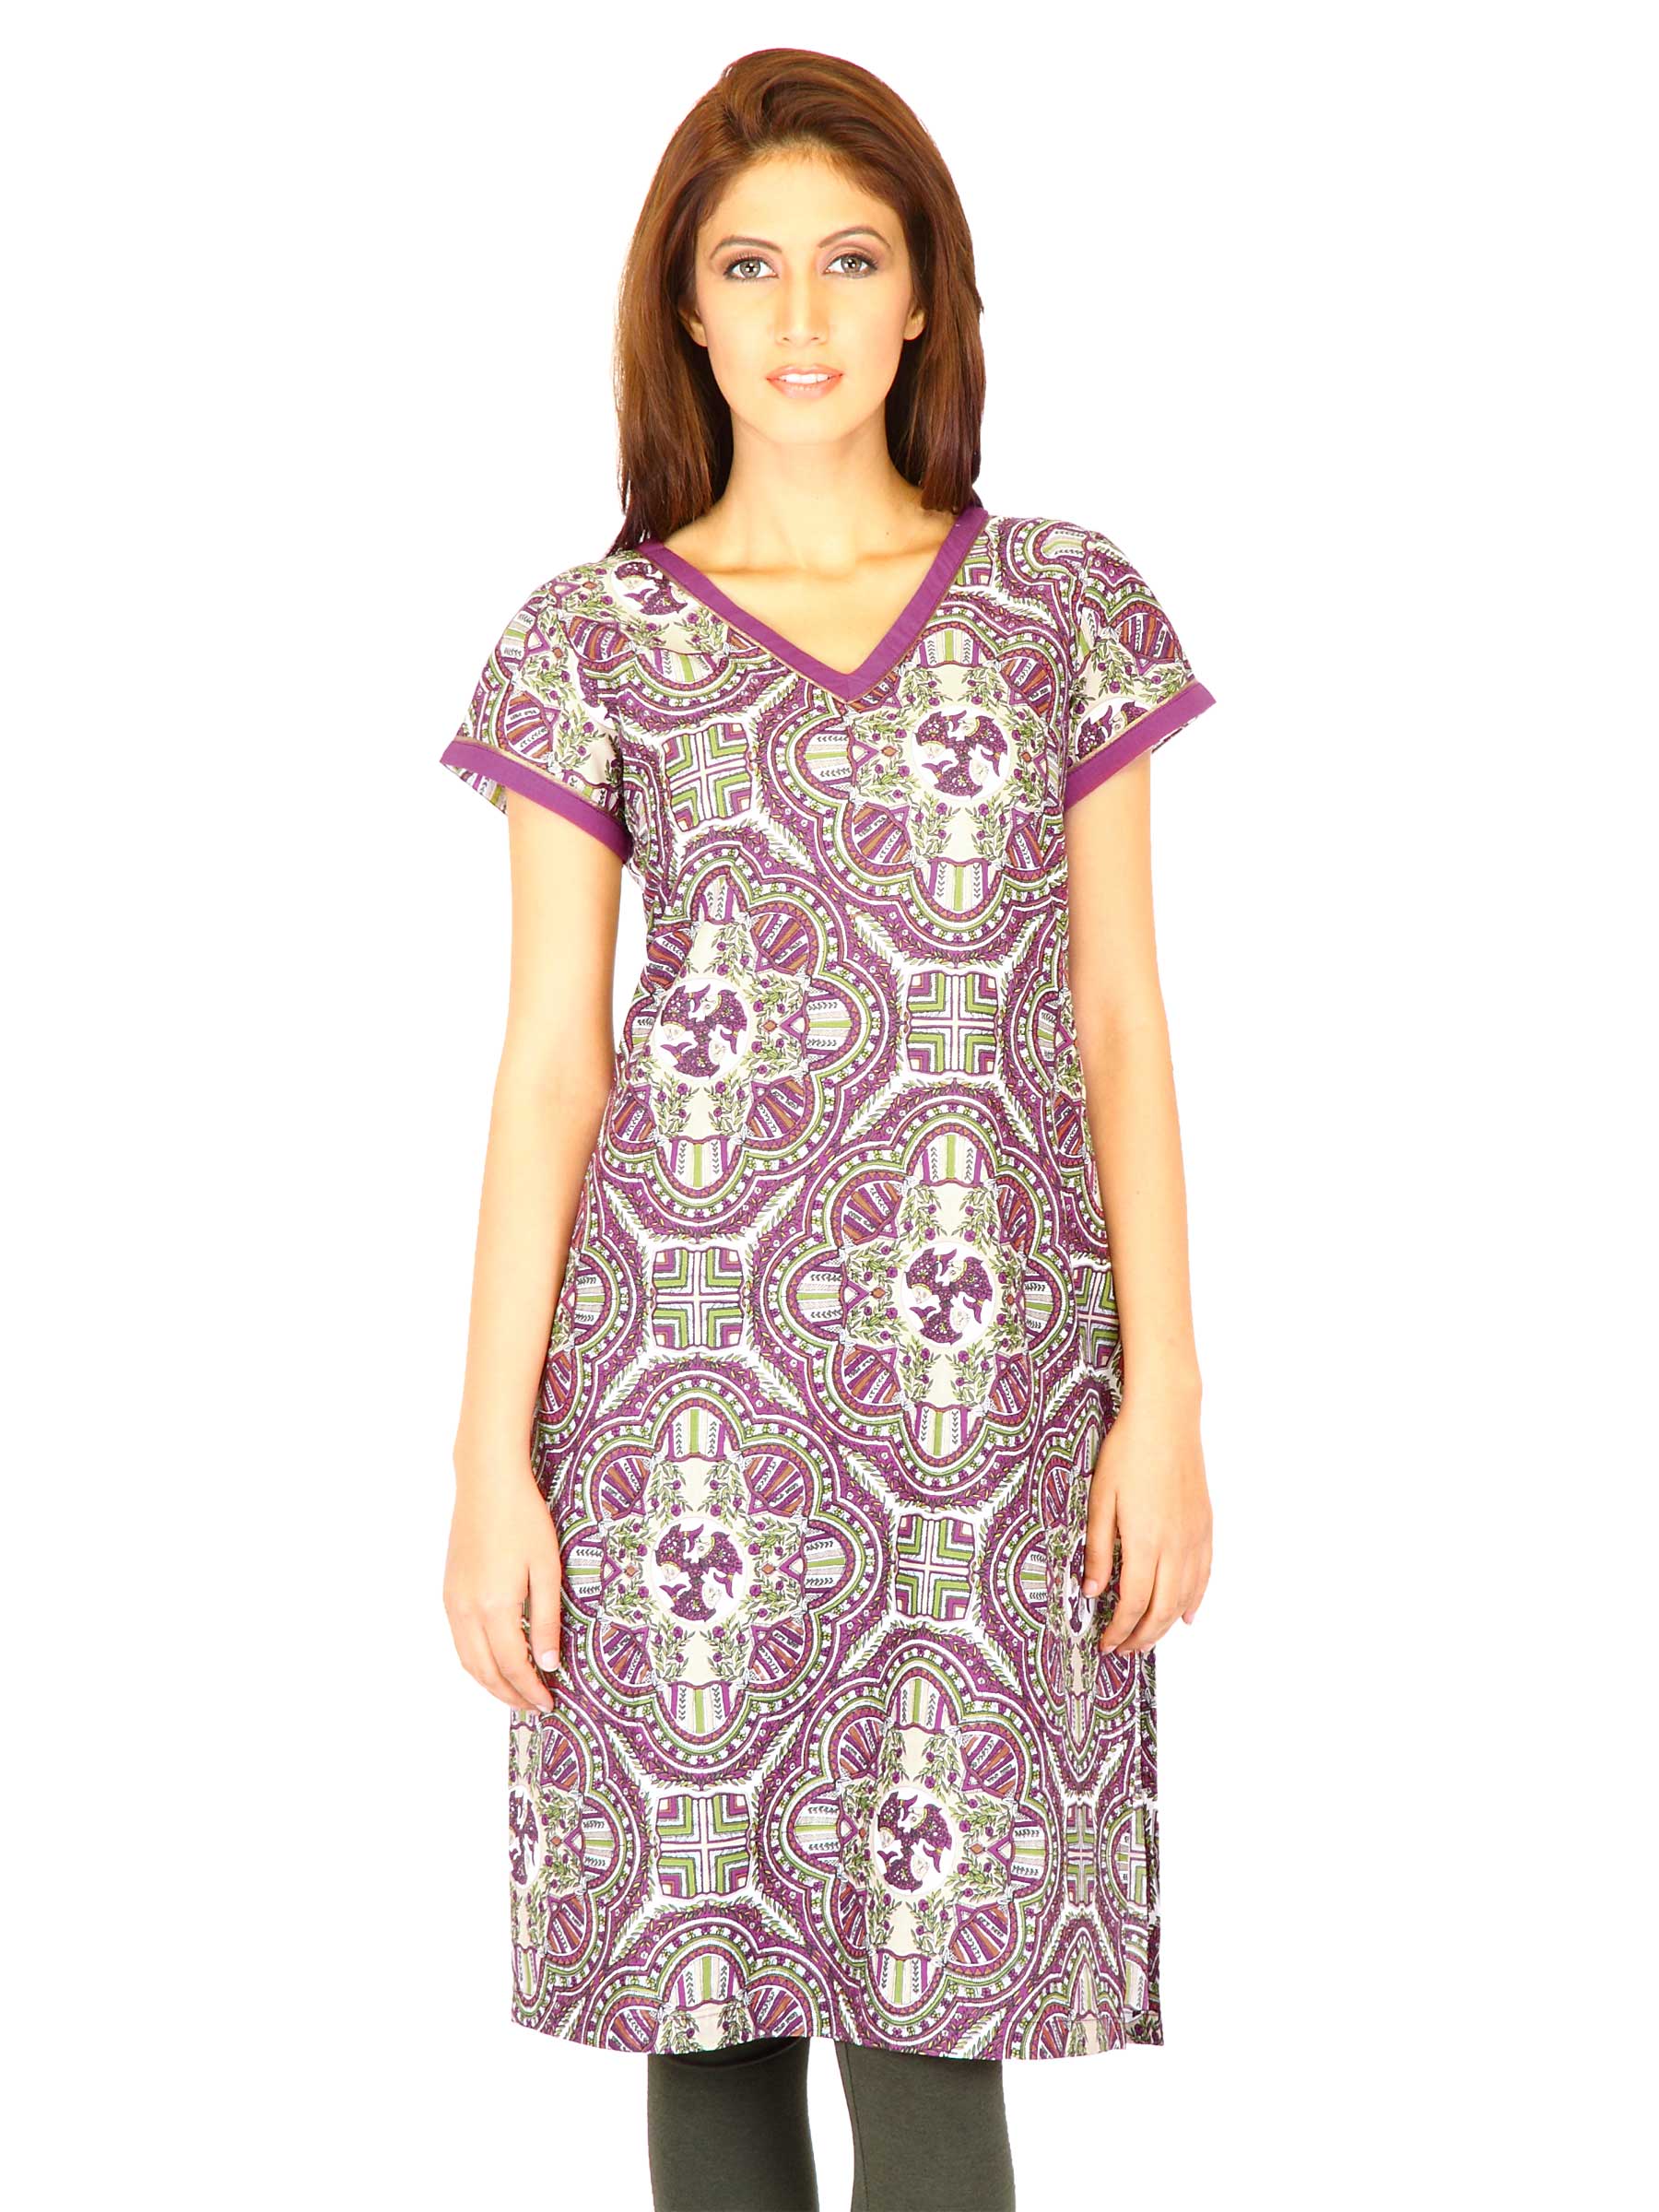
W Women Printed Pink Kurtas
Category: Apparel / Topwear / Kurtas
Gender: Women
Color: Pink
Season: Summer 2011
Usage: Ethnic